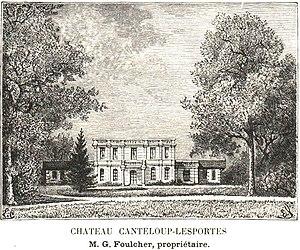
gravure sur cuivre
Villenave-d'Ornon est une commune du Sud-Ouest de la France, située dans le département de la Gironde, en région Nouvelle-Aquitaine, et faisant partie de Bordeaux Métropole.